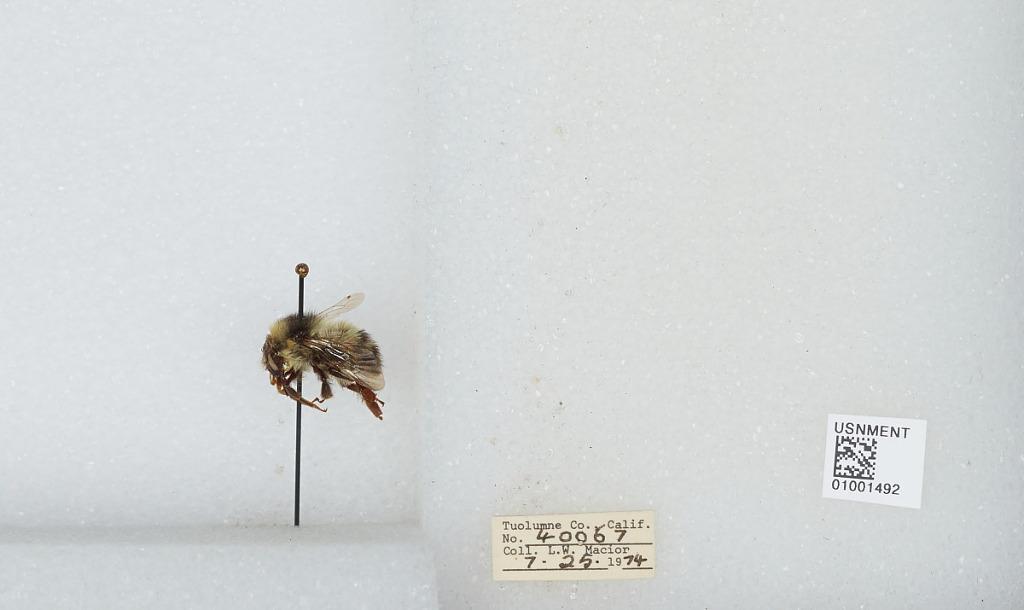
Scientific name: Bombus (Pyrobombus) flavifrons Cresson
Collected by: L. Macior
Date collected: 1974-7-25
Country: United States
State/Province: California
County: Tuolumne
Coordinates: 38.02, -119.94